Tecumseh, Ontario

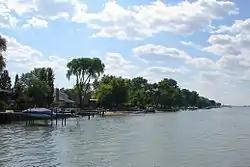
St Clair Beach

Tecumseh is a town in Essex County in Southwestern Ontario, Canada. It is on Lake St. Clair east of Windsor and had a population of roughly 23,300 as of the 2021 census according to Statistics Canada. It is part of the Windsor census metropolitan area, and is a part of the Windsor-Essex County region along with the towns of Amherstburg, Essex, Kingsville, LaSalle, and the municipalities of Lakeshore and Leamington. Tecumseh was originally a Franco-Ontarian settlement.